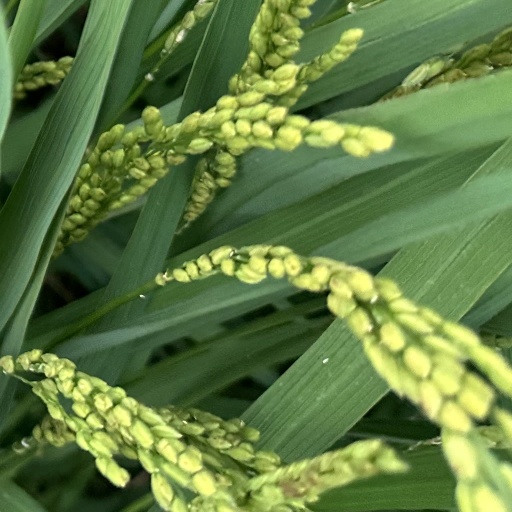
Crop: rice